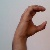
The image shows a hand gesture representing the letter 'C' in Indian Sign Language.